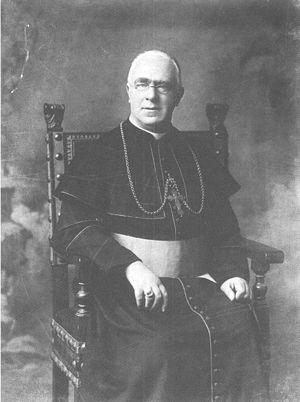
Vittorio Amedeo Ranuzzi de' Bianchi est un cardinal italien du début du XXᵉ siècle.